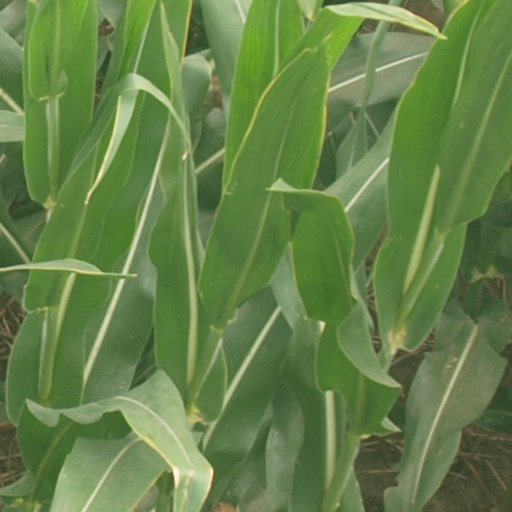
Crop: maize; corn